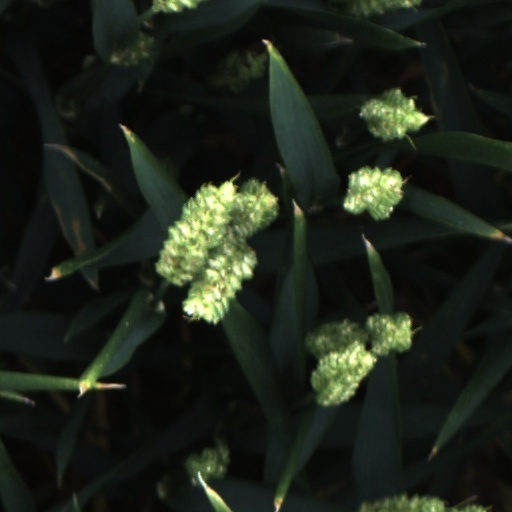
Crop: wheat